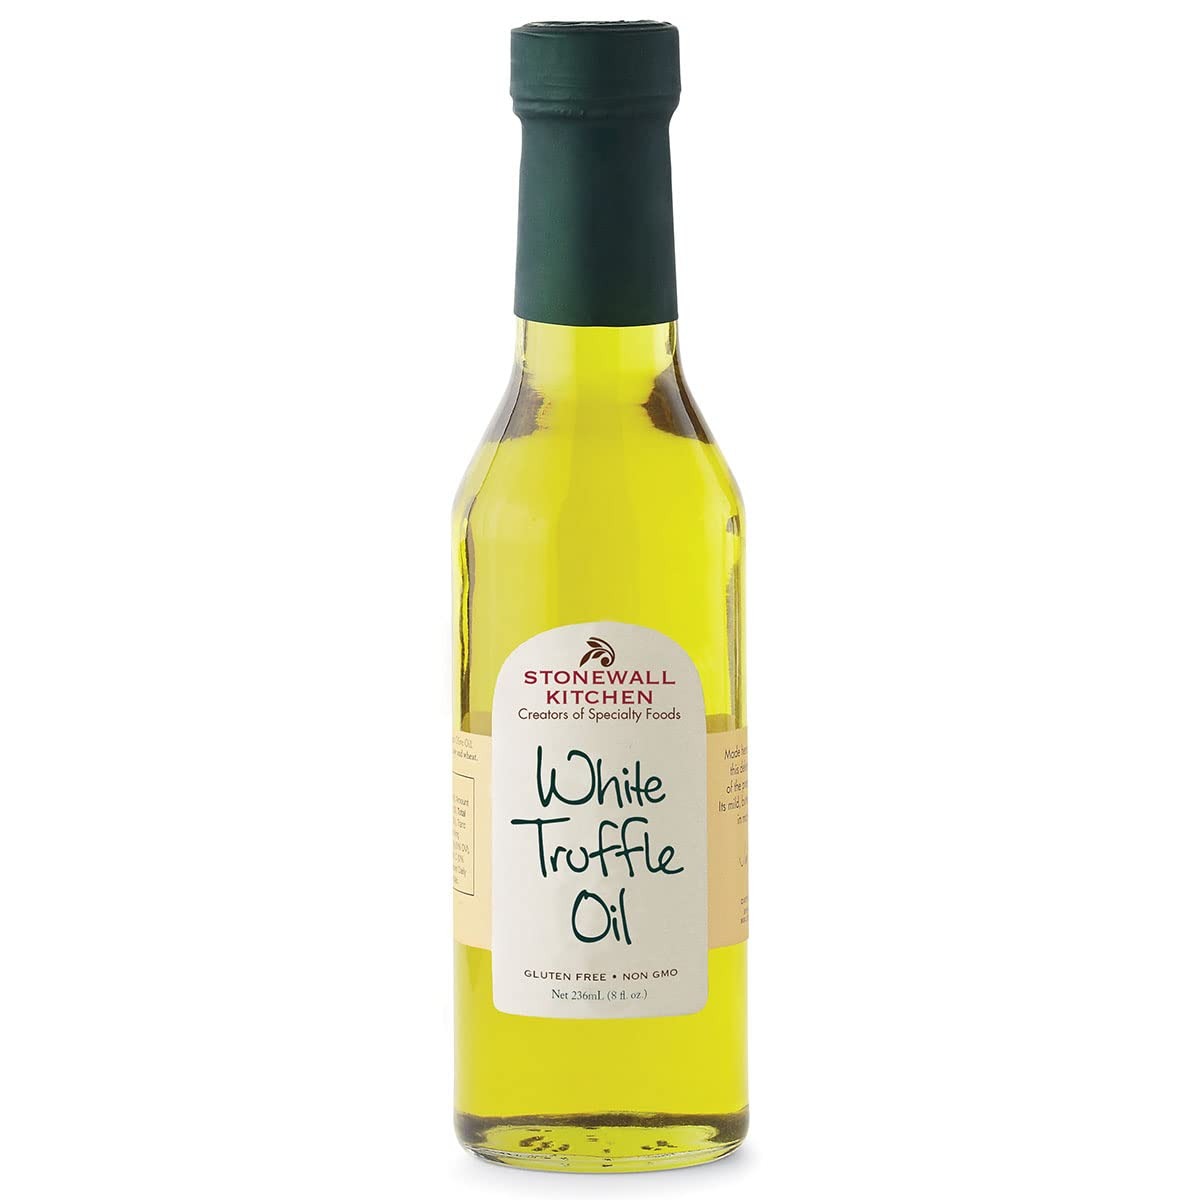
Item Name: Stonewall Kitchen White Truffle Oil, 8 Ounces
Bullet Point 1: Stonewall Kitchen White Truffle Oil, 8 Ounces
Bullet Point 2: A must for the well-stocked pantry; delicious, unique earthy flavor
Bullet Point 3: Tastes great on bread, in salads and in your favorite recipes
Bullet Point 4: Made with Sunflower Oil and 100% USDA organic white truffle concentrate in Olive Oil
Bullet Point 5: Stonewall Kitchen Family of Brands: Our award winning line of gourmet food, home goods, and gifts are loved around the world. Featuring brands such as Legal Sea Foods, Michel Design Works, Montebello, Napa Valley Naturals, Stonewall Home, Stonewall Kitchen, Urban Accents, Vermont Coffee Company, Vermont Village, and Village Candle
Bullet Point 6: About Us: It all started in 1991 at a local farmers' market with a few dozen items that we'd finished hand-labeling only hours before. Fast-forward to today and Stonewall Kitchen is now home to an ever-growing family of like-minded lifestyle brands! Expertly made with premium ingredients, our products are the result of decades spent dreaming up, testing and producing only the very best in specialty foods and fine home living.
Value: 1.0
Unit: Count

Price: 19.82